Wareru

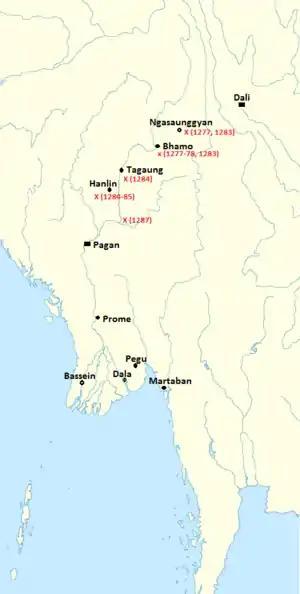
The Mongol invasions of Northern Burma (1277–1287)

Back at Tagaw Wun, Gadu with his troops became the chief of the village. Over the next few years, he enlarged the village into a small town named Donwun, and built up defenses around it. (His manpower may have been swelled by Mon-speaking refugees from Haribhunjaya, driven out by Tai king Mangrai.) By 1284/85, the commoner had set his sights on the governorship at Martaban itself. That a small-time chief like him would contemplate such a move is a testament to the rapidly dissipating authority of Pagan. At the time, Pagan's forces were faring badly against the Mongol invaders, and vassal rulers throughout the country had become increasingly restless. At Martaban, Gov. Aleimma himself had begun planning for a rebellion.